Grodzisk Mazowiecki railway station

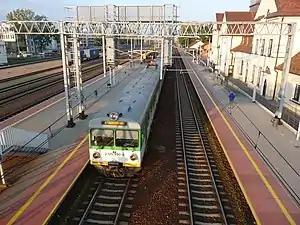

Grodzisk Mazowiecki railway station is a railway station serving Grodzisk Mazowiecki in Grodzisk Mazowiecki County, Poland. It is classed as Category B on the classification of Polish railway stations and is served exclusively by Koleje Mazowieckie, which runs services from Skierniewice to Warszawa Wschodnia.